James Augustin Greer

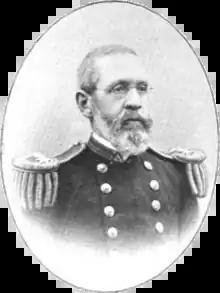
Admiral Greer in 1892

James Augustin Greer (February 28, 1833 – June 17, 1904) was a rear admiral in the United States Navy, who served during the Civil War.